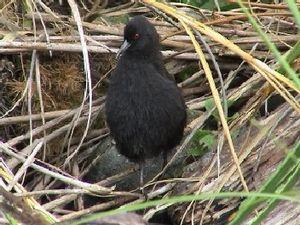
Le Râle atlantis est une espèce d'oiseaux de la famille des Rallidae, la seule du genre Atlantisia. Pesant de 34 à 49 g et d'une longueur de 13 à 15,5 cm, il est endémique de l'île Inaccessible dans l'archipel Tristan da Cunha, en Atlantique Sud.
Tristan da Cunha est un groupe d'îles de l'océan Atlantique faisant partie du territoire britannique d'outre-mer de Sainte-Hélène, Ascension et Tristan da Cunha.